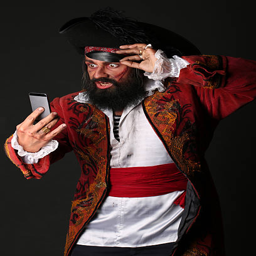
portrait of surprised man in a pirate costume with mobile